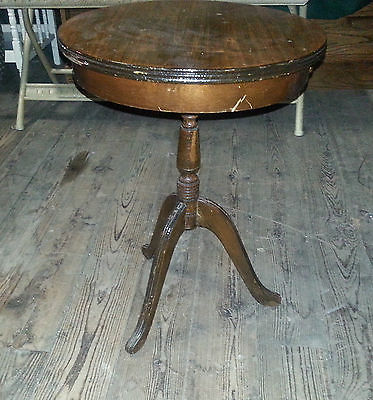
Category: table